Intersecting Storage Rings

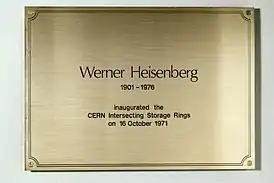
A memorial of Werner Heisenberg and of ISR inauguration

The idea of colliding beams was first conceived by a group at Midwestern Universities Research Association (MURA) in the United States, as a way to have collisions at an increased center of mass energy. The MURA group also invented radiofrequency (RF) stacking technique to accumulate the proton beams of sufficient intensity. CERN Council looked into this novel idea in 1957, and an Accelerator Research (AR) group was established to look into the possibilities of having such a facility. AR studied the two-way fixed-field alternating gradient (FFAG) accelerator for plasma acceleration and for an electron collider. In 1960 when the construction of the Proton Synchrotron was completed, the AR group focussed on a proton-proton collider. To check the feasibility and yield of the RF stacking method, the CERN Electron Storage and Accumulation Ring (CESAR) on a smaller scale compared to ISR, was proposed in 1960 and successfully tested by 1964; followed by the official proposal of ISR in the same year, when the AR group presented the technical design report.